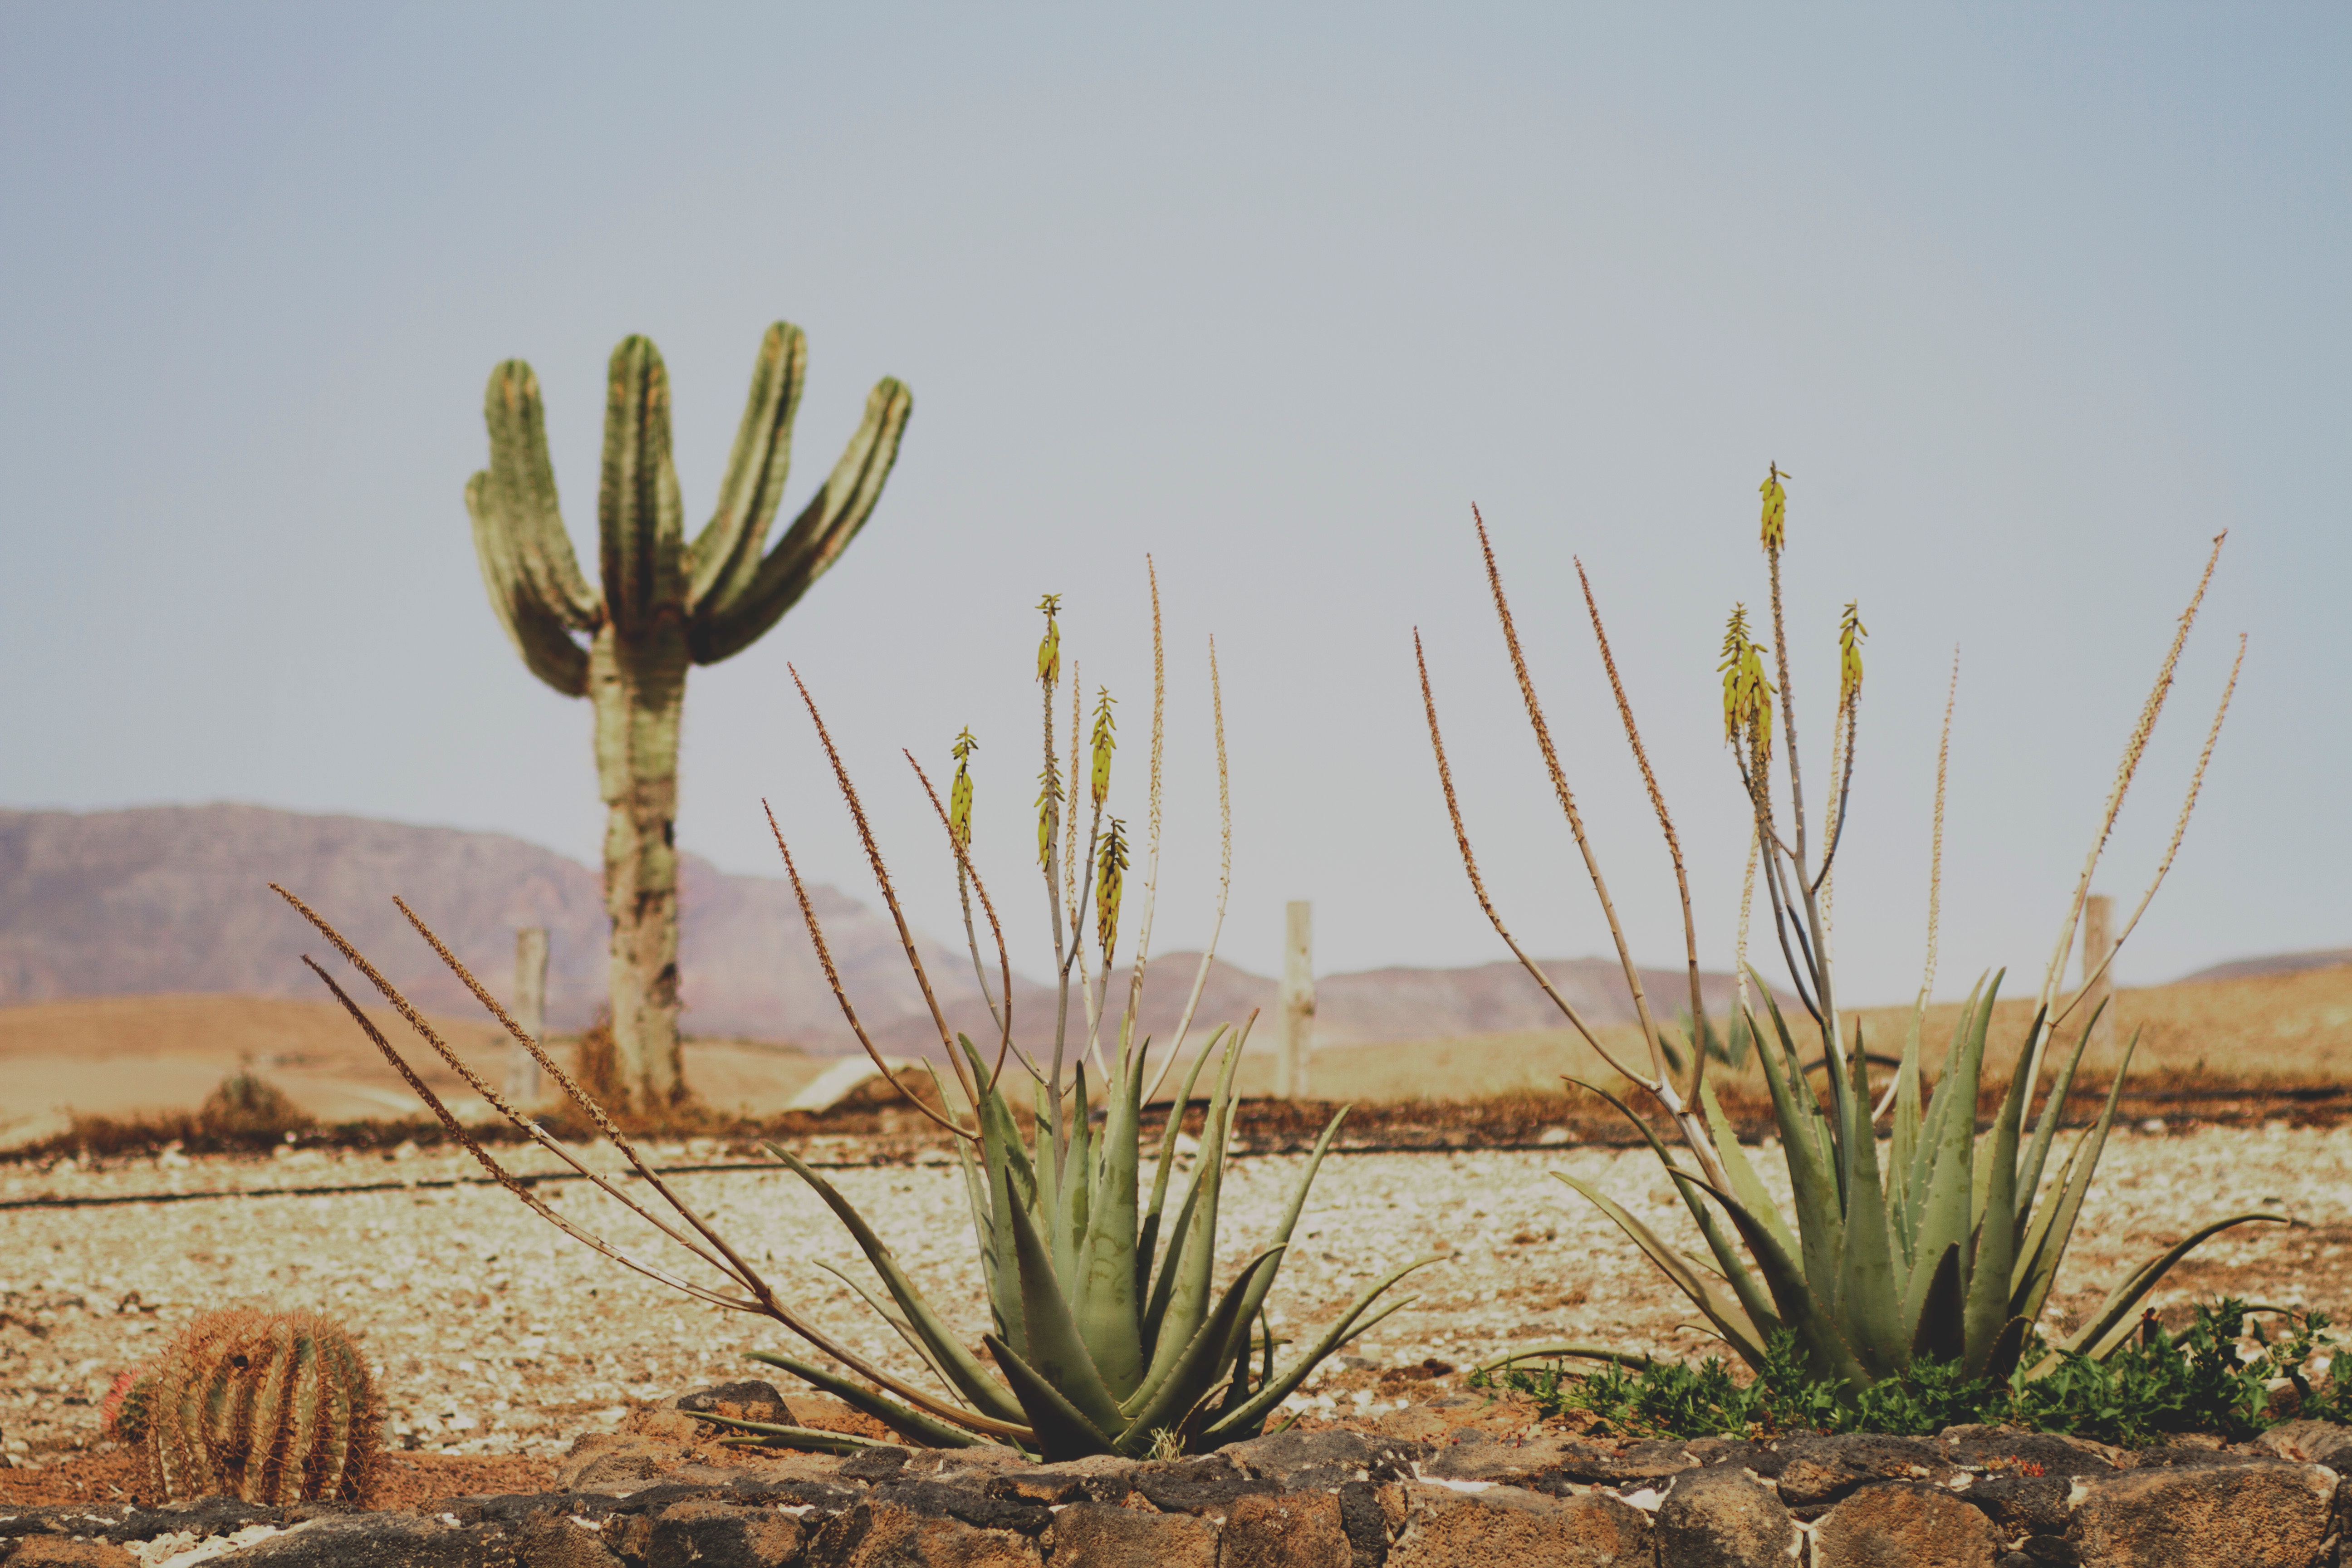
landscape, grass, cactus, plant, field, prairie, desert, flower, soil, botany, flora, ecosystem, flowering plant, natural environment, aeolian landform, grass family, land plant